South Jersey Port Corporation

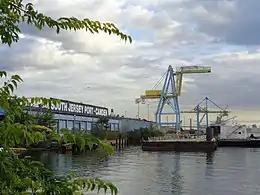
SJPC Balzano Terminal at Camden

The SJPC was created pursuant to Chapter 60, P.L. 1968, an act which abolished the South Jersey Port Commission and formed the current corporation. It is governed by a board of directors whose members include the New Jersey State Treasurer, ex officio and 10 public members appointed by the Governor of New Jersey.